King of the Ring (2021)

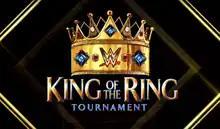
Logo for the 2021 tournament

The 2021 King of the Ring was the 22nd edition of the King of the Ring tournament produced by WWE. It was held between wrestlers from the Raw and SmackDown brand divisions. Tournament matches began on the October 8, 2021 episode of "SmackDown" and continued to be held across episodes of "Raw" and "SmackDown". The tournament concluded at the Crown Jewel pay-per-view and livestreaming event on October 21. It was the first King of the Ring tournament since 2019. WWE also introduced a female counterpart called the Queen's Crown tournament, which was held simultaneously with the 2021 King of the Ring tournament. Raw's Xavier Woods defeated SmackDown's Finn Bálor to win the 2021 tournament and subsequently became known as King Woods.